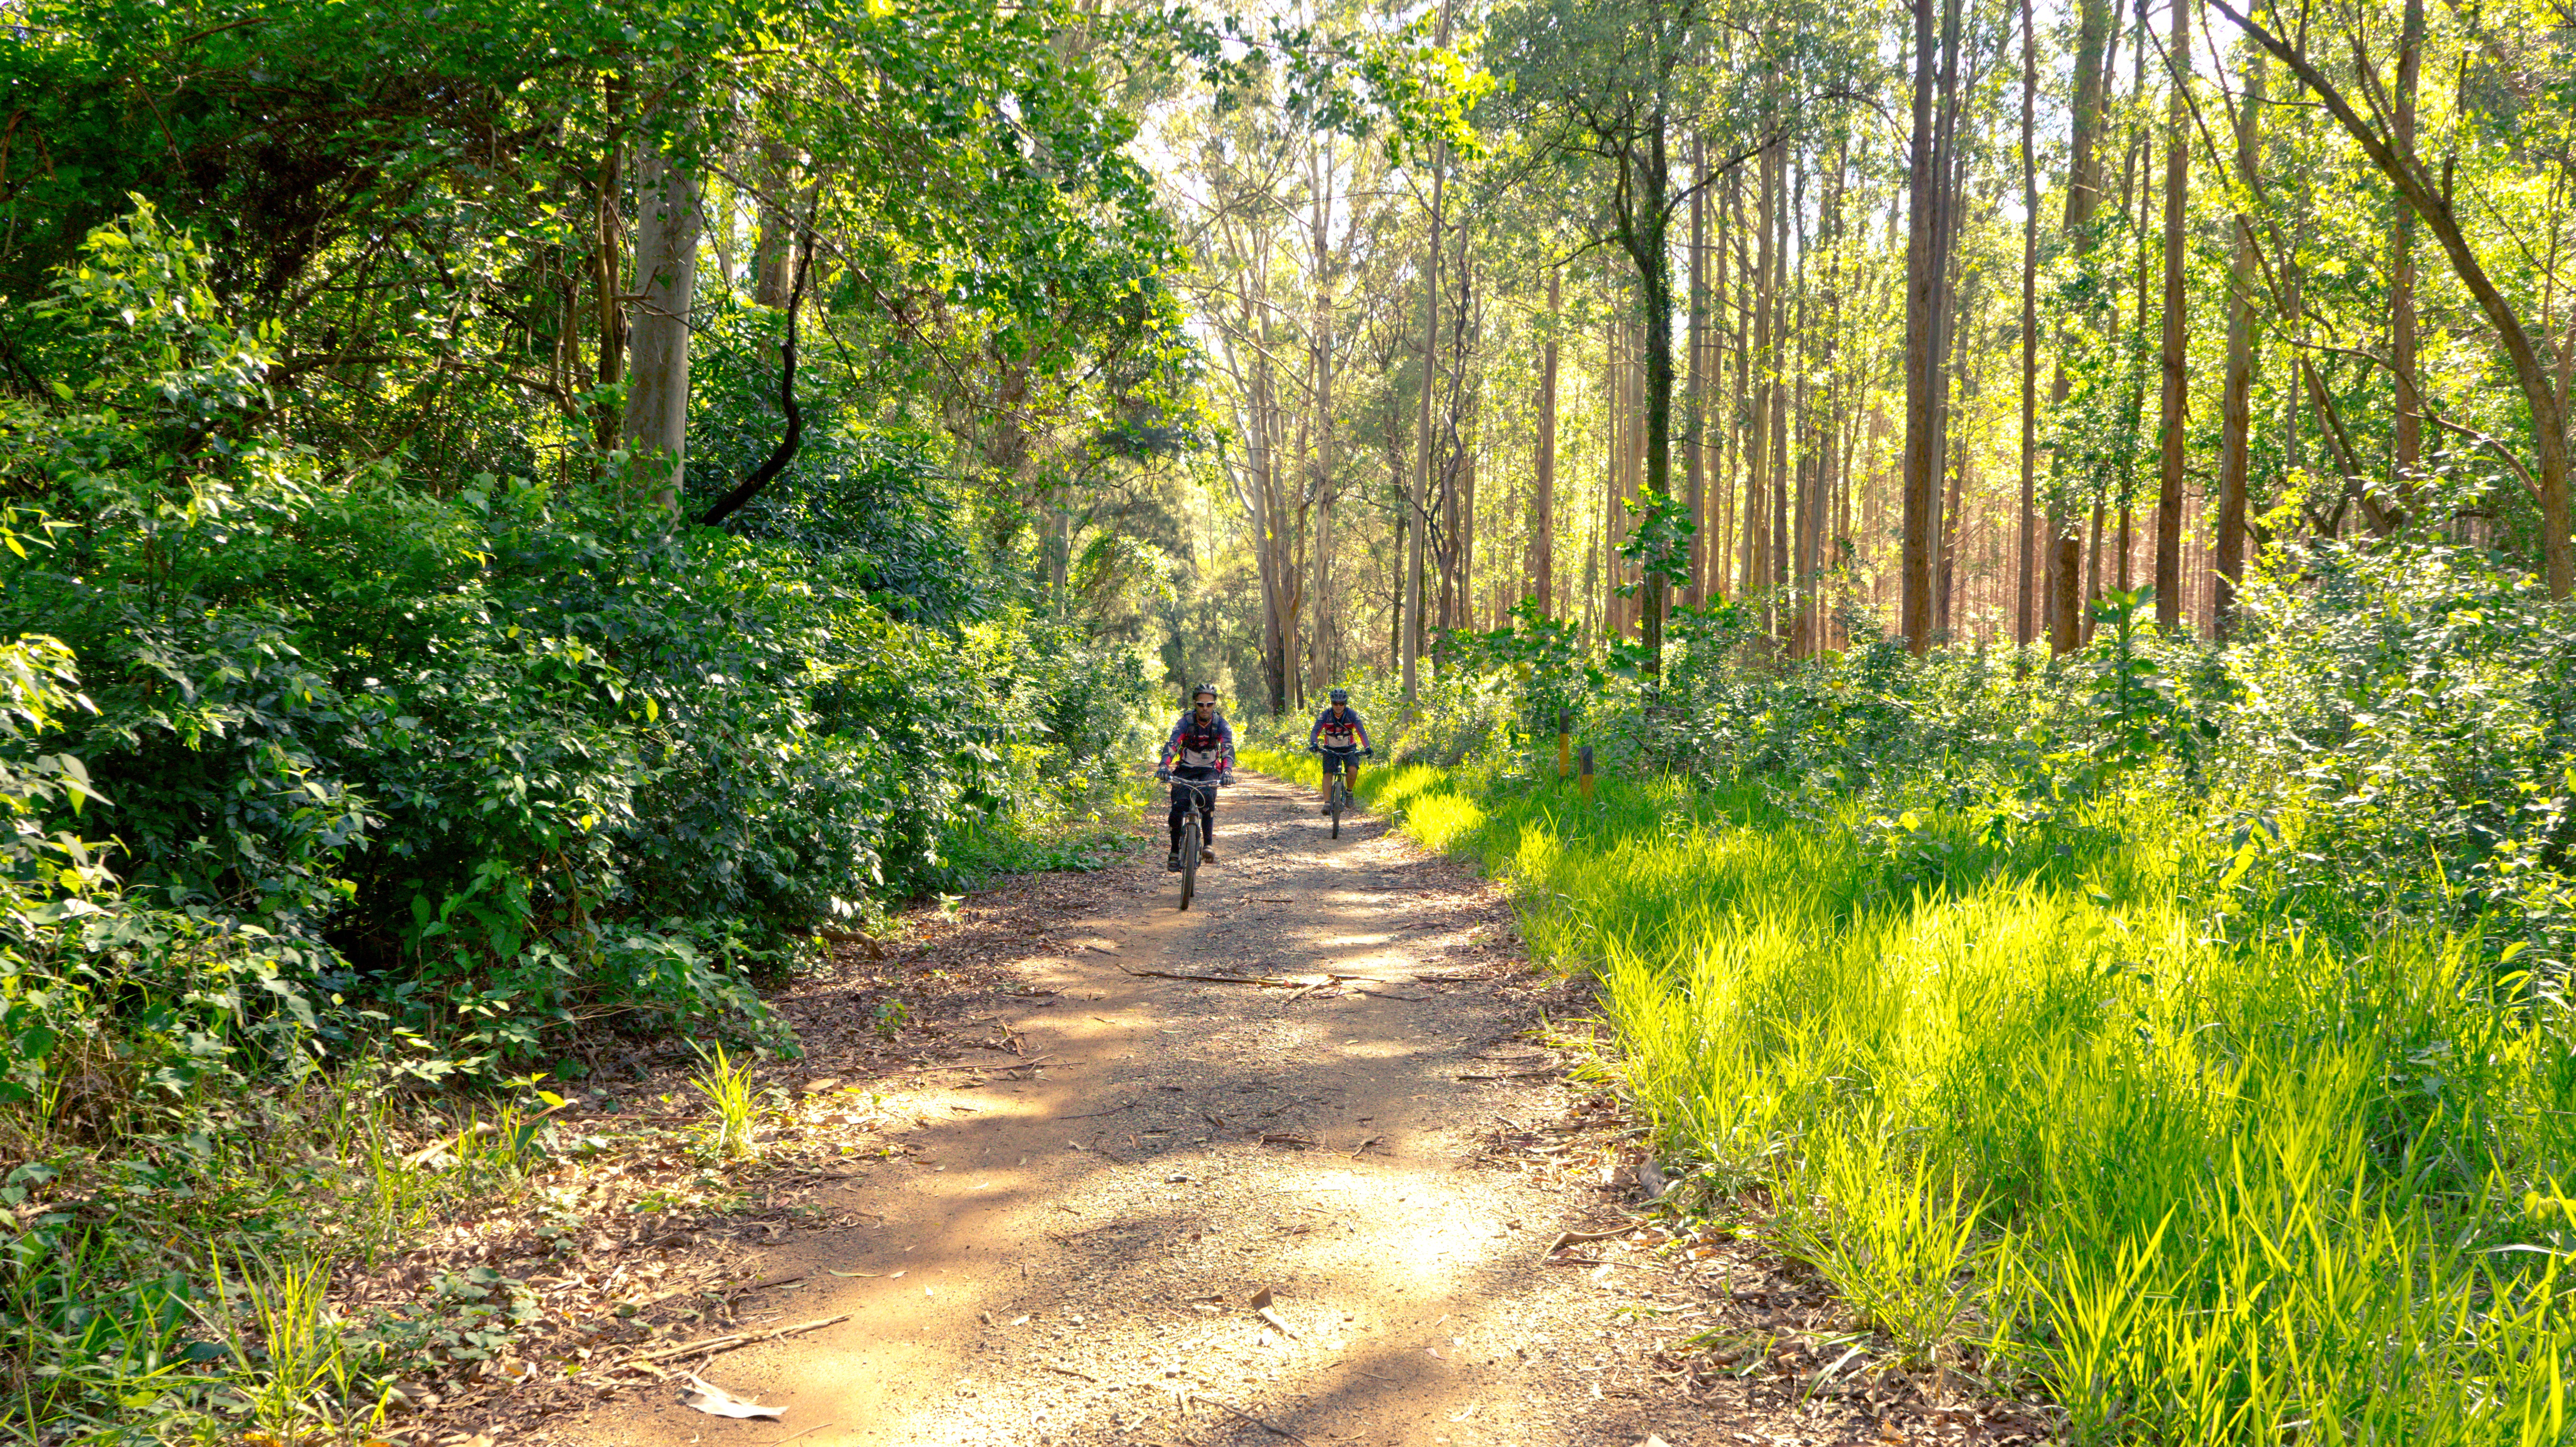
landscape, tree, nature, forest, mountain, trail, sport, meadow, adventure, bike, travel, dirt road, tranquility, autumn, ride, tourism, leisure, cycling, holidays, visual, sol, woodland, habitat, natural beauty, ecosystem, cyclists, mountain biking, radical, adrenaline, nature reserve, natural environment, temperate broadleaf and mixed forest